8th Division (Australia)

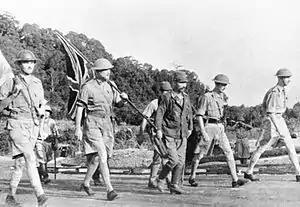
Lieutenant General Arthur Percival, led by a Japanese officer, walks under a flag of truce to negotiate the capitulation of Allied forces in Singapore, on 15 February 1942.

By the morning of 15 February, the Japanese had broken through the last line of defence in the north and food and some kinds of ammunition had begun to run out. After meeting his unit commanders, Percival contacted the Japanese and formally surrendered the Allied forces to Yamashita, shortly after 5:15–pm. Bennett created an enduring controversy when he handed over the 8th Division to the divisional artillery commander, Brigadier Cecil Callaghan, commandeered a boat and managed to escape captivity. According to Frank Owen, his lack of inspired leadership was exemplified by one of his last orders: because of lack of ammunition he issued orders that Australian gunners were only to offer artillery support in their own sector. He did not inform Percival of this order.